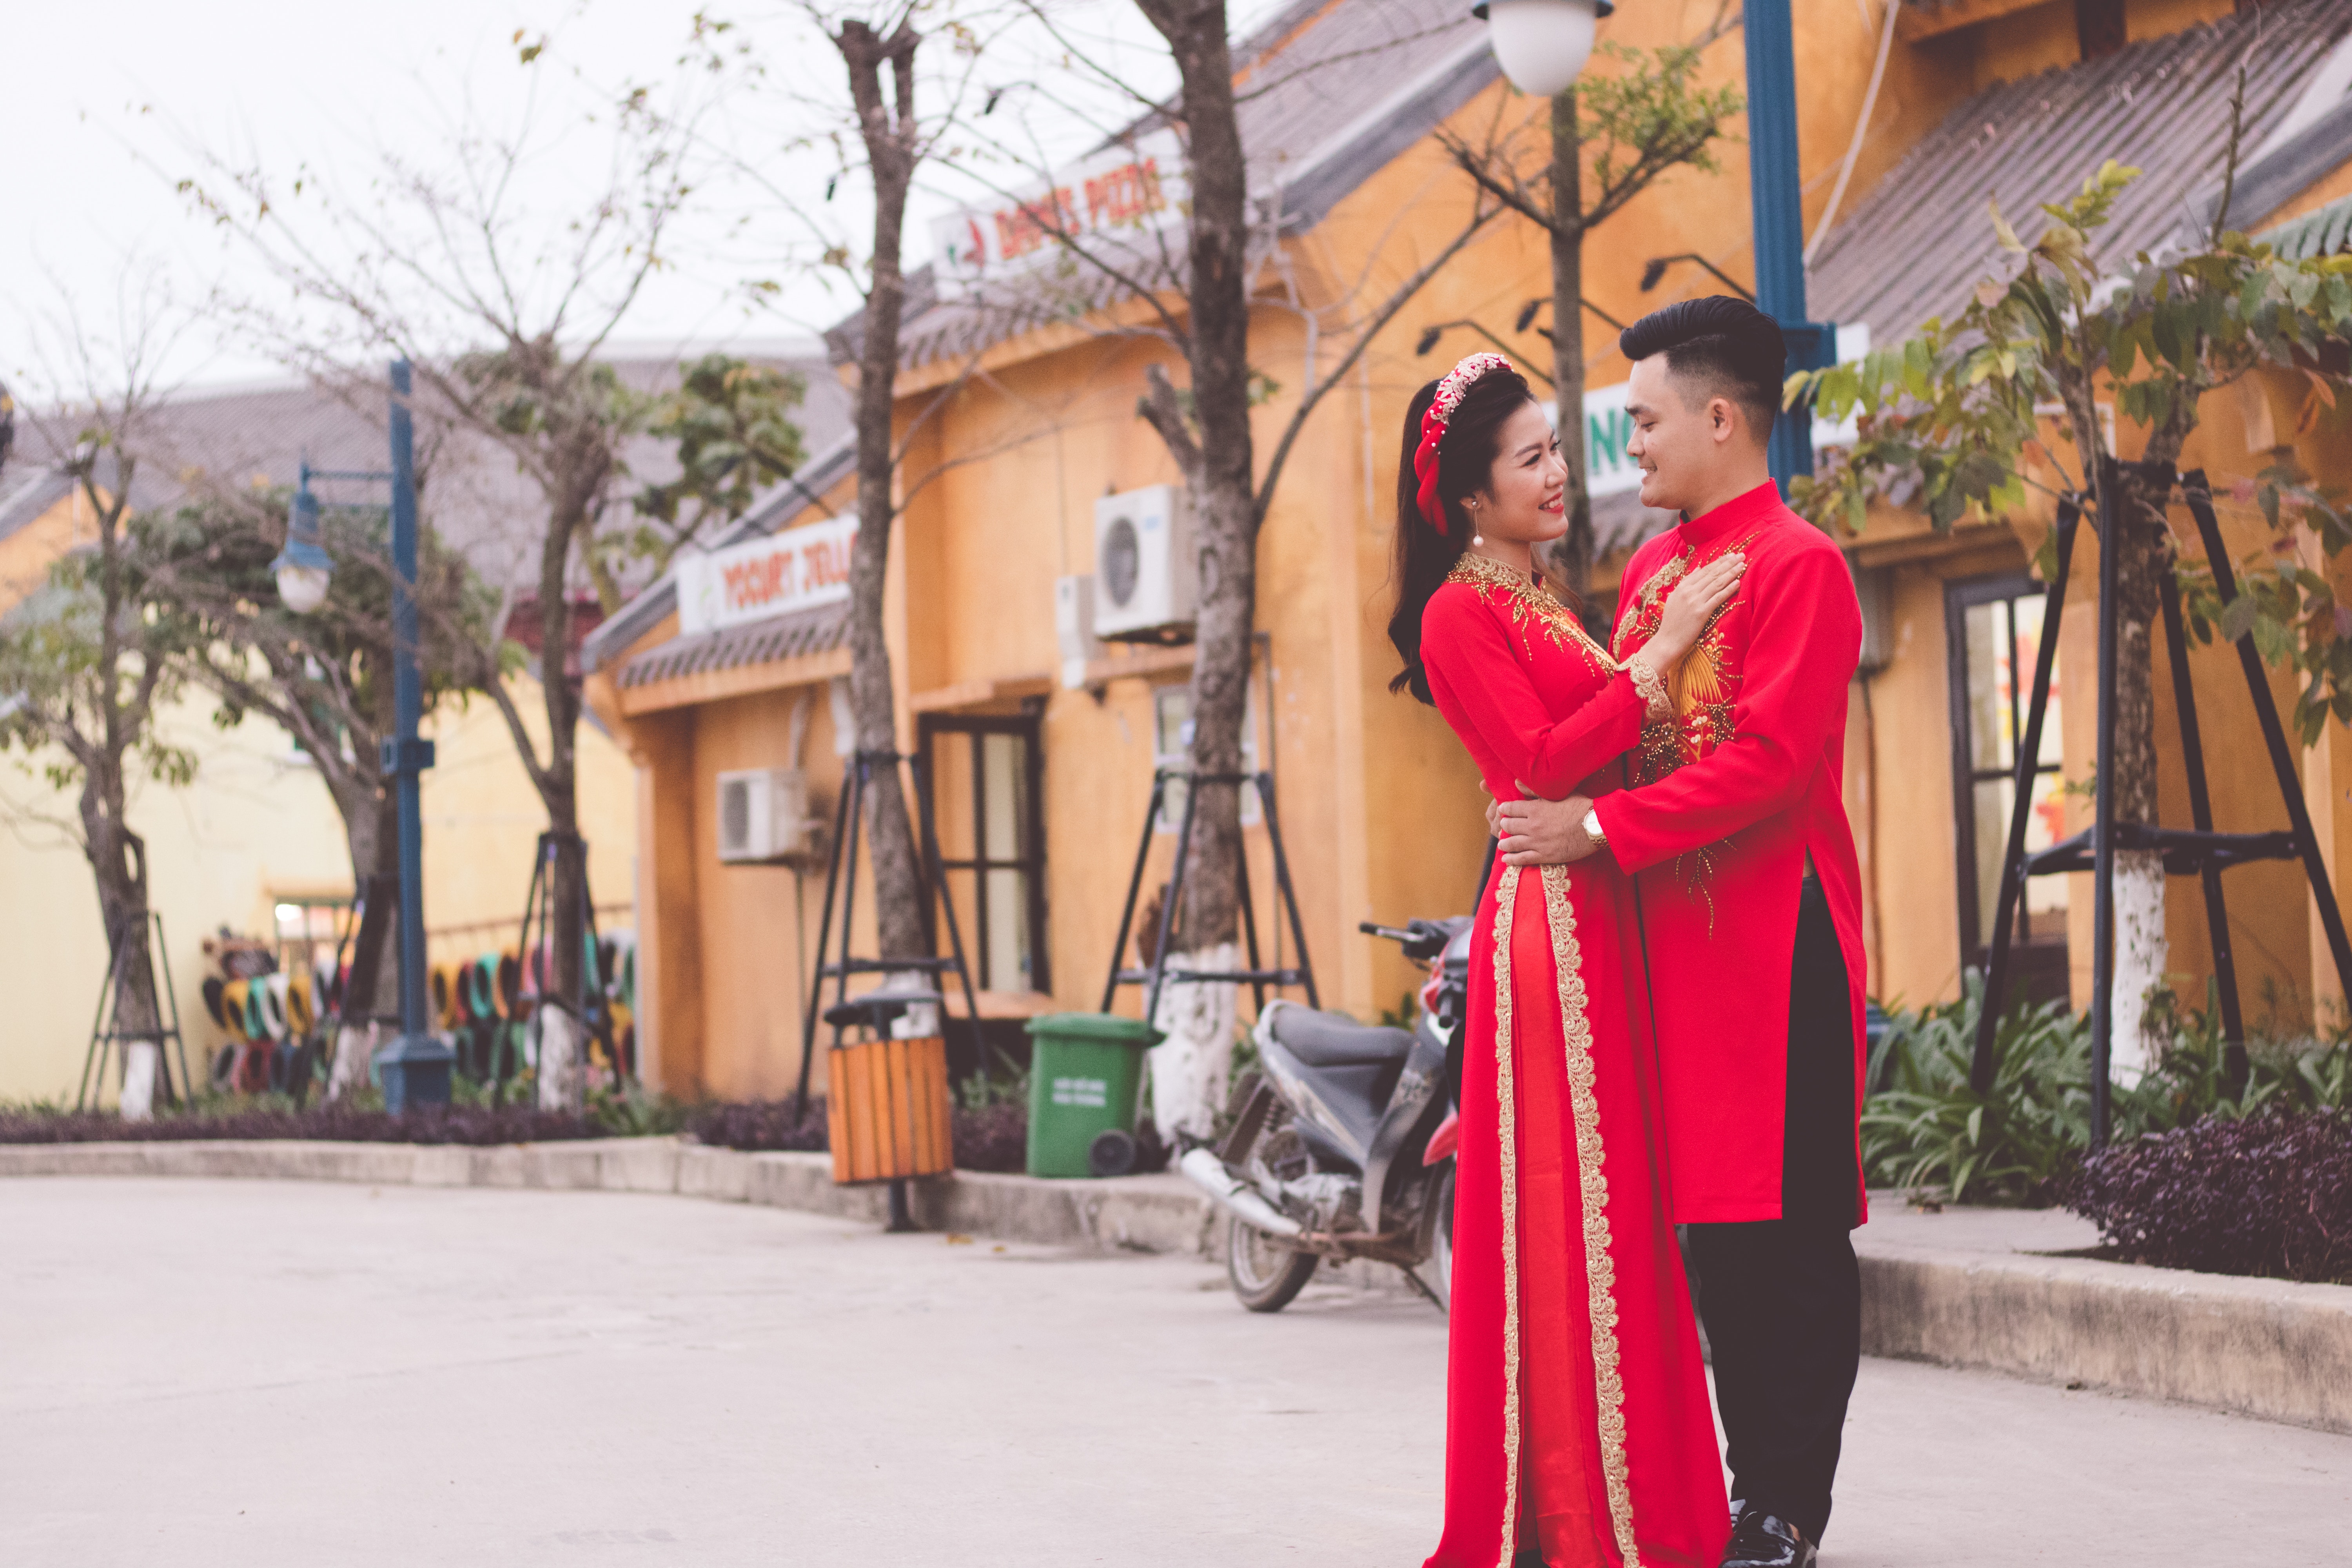
red, sari, temple, costume, photography, tradition, vacation, smile